List of ancient great powers

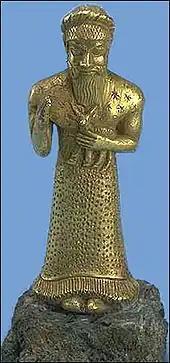
Elamite worshipper

Elam was situated just to the east of Mesopotamia and was one of the oldest recorded civilizations. Elam was centered in the far west and southwest of modern-day Iran, stretching from the lowlands of Khuzestan and Ilam Province (which takes its name from Elam), as well as a small part of southern Iraq. In the Old Elamite period (Middle Bronze Age), Elam consisted of kingdoms on the Iranian plateau, centered in Anshan, and from the mid-2nd millennium BC, it was centered in Susa in the Khuzestan lowlands.